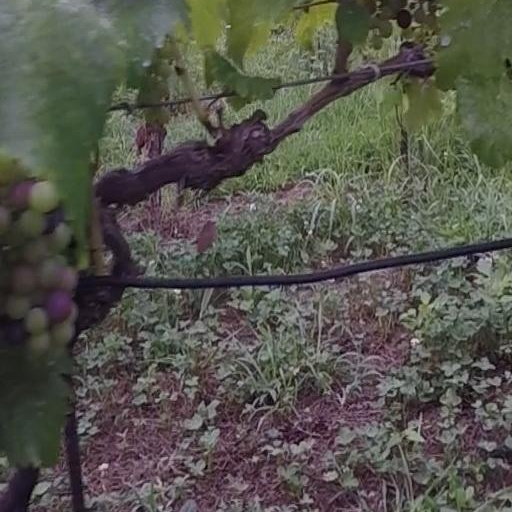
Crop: grape